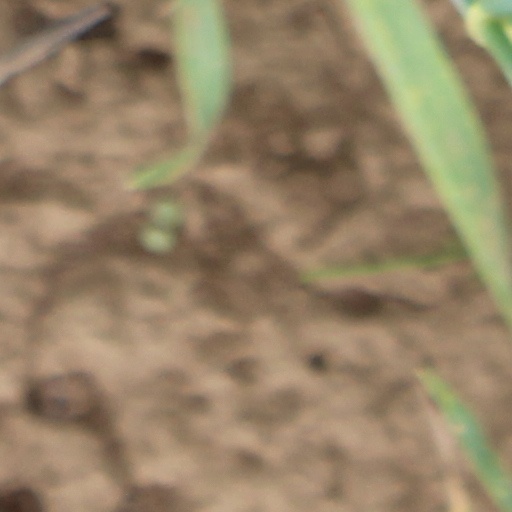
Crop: wheat